Washington County Airport (Pennsylvania)

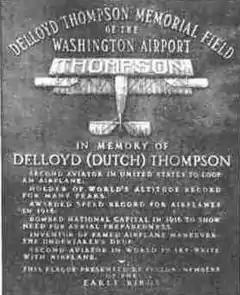
The plaque honoring DeLloyd Thompson created by Early Birds of Aviation, which was installed at the Washington County Airport in 1949

The airport covers and has 37 T-hangars, seven corporate hangars and seven businesses that employ about thirty people. The airport is a relief airport for other airports such as Pittsburgh International Airport and Allegheny County Airport.